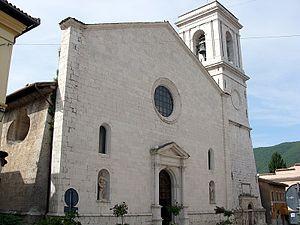
La cathédrale de Norcia est une église catholique romaine italienne de Norcia, en Ombrie. Il s'agit d'une cocathédrale de l'archidiocèse de Spolète-Norcia. Elle est en grande partie détruite lors du tremblement de terre du 30 octobre 2016.